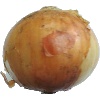
Label: white_onion